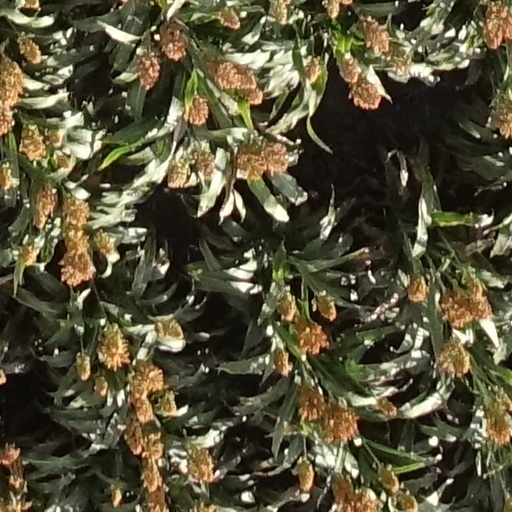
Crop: sorghum